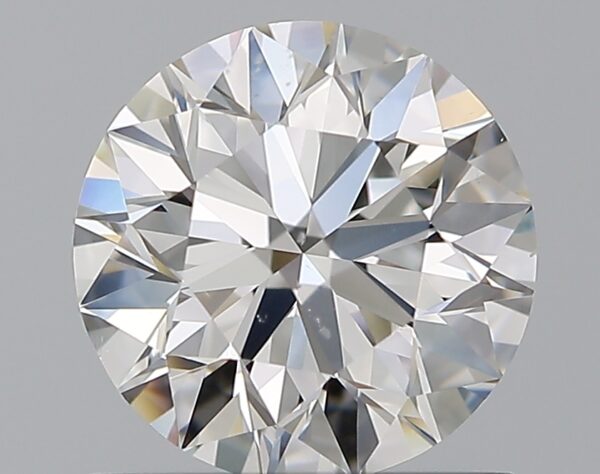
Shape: round
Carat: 1
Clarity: VS2
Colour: G
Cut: EX
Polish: EX
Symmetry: EX
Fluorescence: N
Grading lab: GIA
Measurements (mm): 6.35 x 6.38 x 3.99